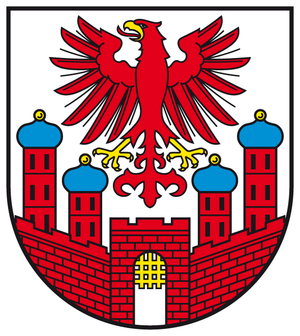
Osterburg (Altmark)
Coat of arms of Osterburg (Altmark)
Osterburg (Altmark) er en by i Landkreis Stendal i landskabet Altmark, i den tyske delstat Sachsen-Anhalt. Den er administrationsby for Verwaltungsgemeinschaft Osterburg, hvor yderligere 11 byer er med. I juni 2007 fejrede byen Osterburg sit 850-års jubilæum